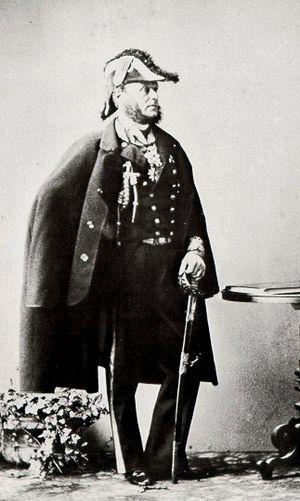
Le comte Carlo di Persano Pellion, patriote de l'Unité italienne du Royaume de Sardaigne, est un amiral et homme politique italien, commandant de la flotte Regia Marina à la bataille de Lissa.